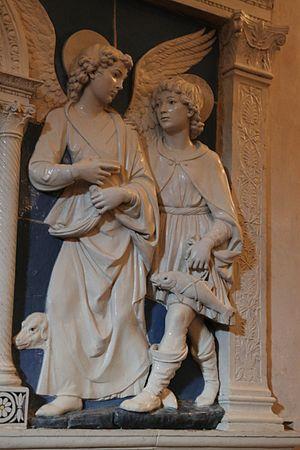
Dossier d'autel (détail) en terre cuite vernissée. Attibué à Andrea della Robbia, env. 1475
Andrea della Robbia neveu de Luca della Robbia, fils de son frère Marco, est un céramiste florentin spécialiste de la terracotta invetriata et fondateur de l'atelier-boutique des Della Robbia qui accueillit et forma ses cinq fils.